Tintin and the Picaros

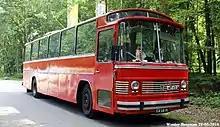
The "Jolly Follies" arrive at the Picaros camp in a Jonckheere DAF coach SB 1602 from 1974.

However, Tapioca has been air-dropping loads of whiskey into the jungle to intoxicate the Picaros. Alcazar realises that the Picaros will fail to launch a successful coup against Tapioca while they remain drunkards, and to combat this problem, Calculus provides them with tablets which render the taste of alcohol disgusting. Soon afterward, Jolyon Wagg and his troupe of carnival performers, the "Jolly Follies", arrive at the camp, having lost their way to Tapiocapolis where they mean to take part in the carnival. At Tintin's suggestion, the Picaros disguise themselves in the Follies' costumes and enter Tapiocapolis during the carnival. There, they storm the presidential palace and seize control; Thomson and Thompson are rescued from a firing squad while Castafiore and her assistants are released from prison. Afterward, Alcazar becomes president, with Tapioca and Sponsz being exiled from the country as punishment for their crimes. Tintin, Snowy, Haddock and Calculus return home to Belgium.